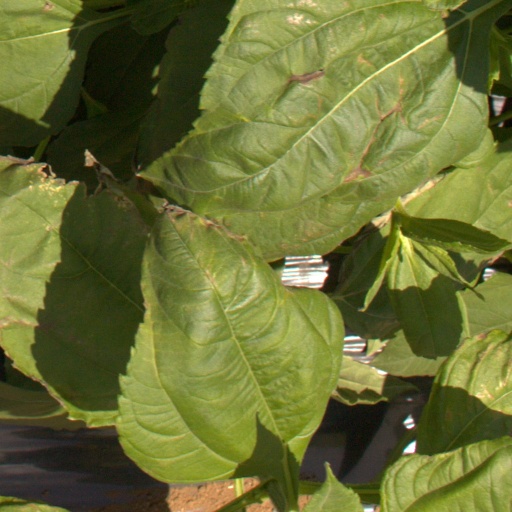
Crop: Jerusalem artichoke